Modena Volley

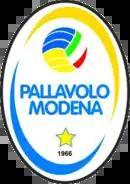
Pallavolo Modena logo (2005–2013).

Vandelli's last trophy was the 2003/04 CEV Cup (now Challenge Cup), then in 2005 he sold the club to a consortium composed of Antonio Barone (a coal industry businessman and former volleyball player, who won two Italian leagues with the Panini team), Catia Pedrini (Barone's wife) and Giuliano Grani (a merchandising businessman). The name was changed to Pallavolo Modena and Barone became the new president.